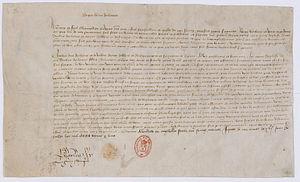
Lettre de Charles duc d’Orléans, prisonnier en Angleterre depuis la bataille d'Azincourt, adressée le 16 juillet 1438 aux ecclésiastiques vivant sur ses domaines pour leur demander de lui prêter le revenu de leurs bénéfices pendant un an, afin de participer au financement de sa libération.
Charles Iᵉʳ d'Orléans, né à Paris le 24 novembre 1394 et mort à Amboise le 5 janvier 1465, duc d'Orléans et de Valois, est un prince connu surtout pour ses œuvres poétiques écrites lors de sa longue captivité anglaise. Il est le fils de Louis Iᵉʳ, duc d'Orléans, et de Valentine Visconti, fille du duc de Milan. Il est le père du roi de France Louis XII.